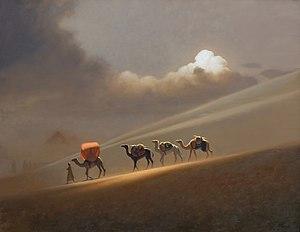
L'Apparition des Pyramides, par Ziani, huile sur toile, 2015, collection privée, France
Hocine Ziani, né en 1953 à Sidi-Daoud, près de Dellys, en Algérie, est un artiste plasticien algérien.